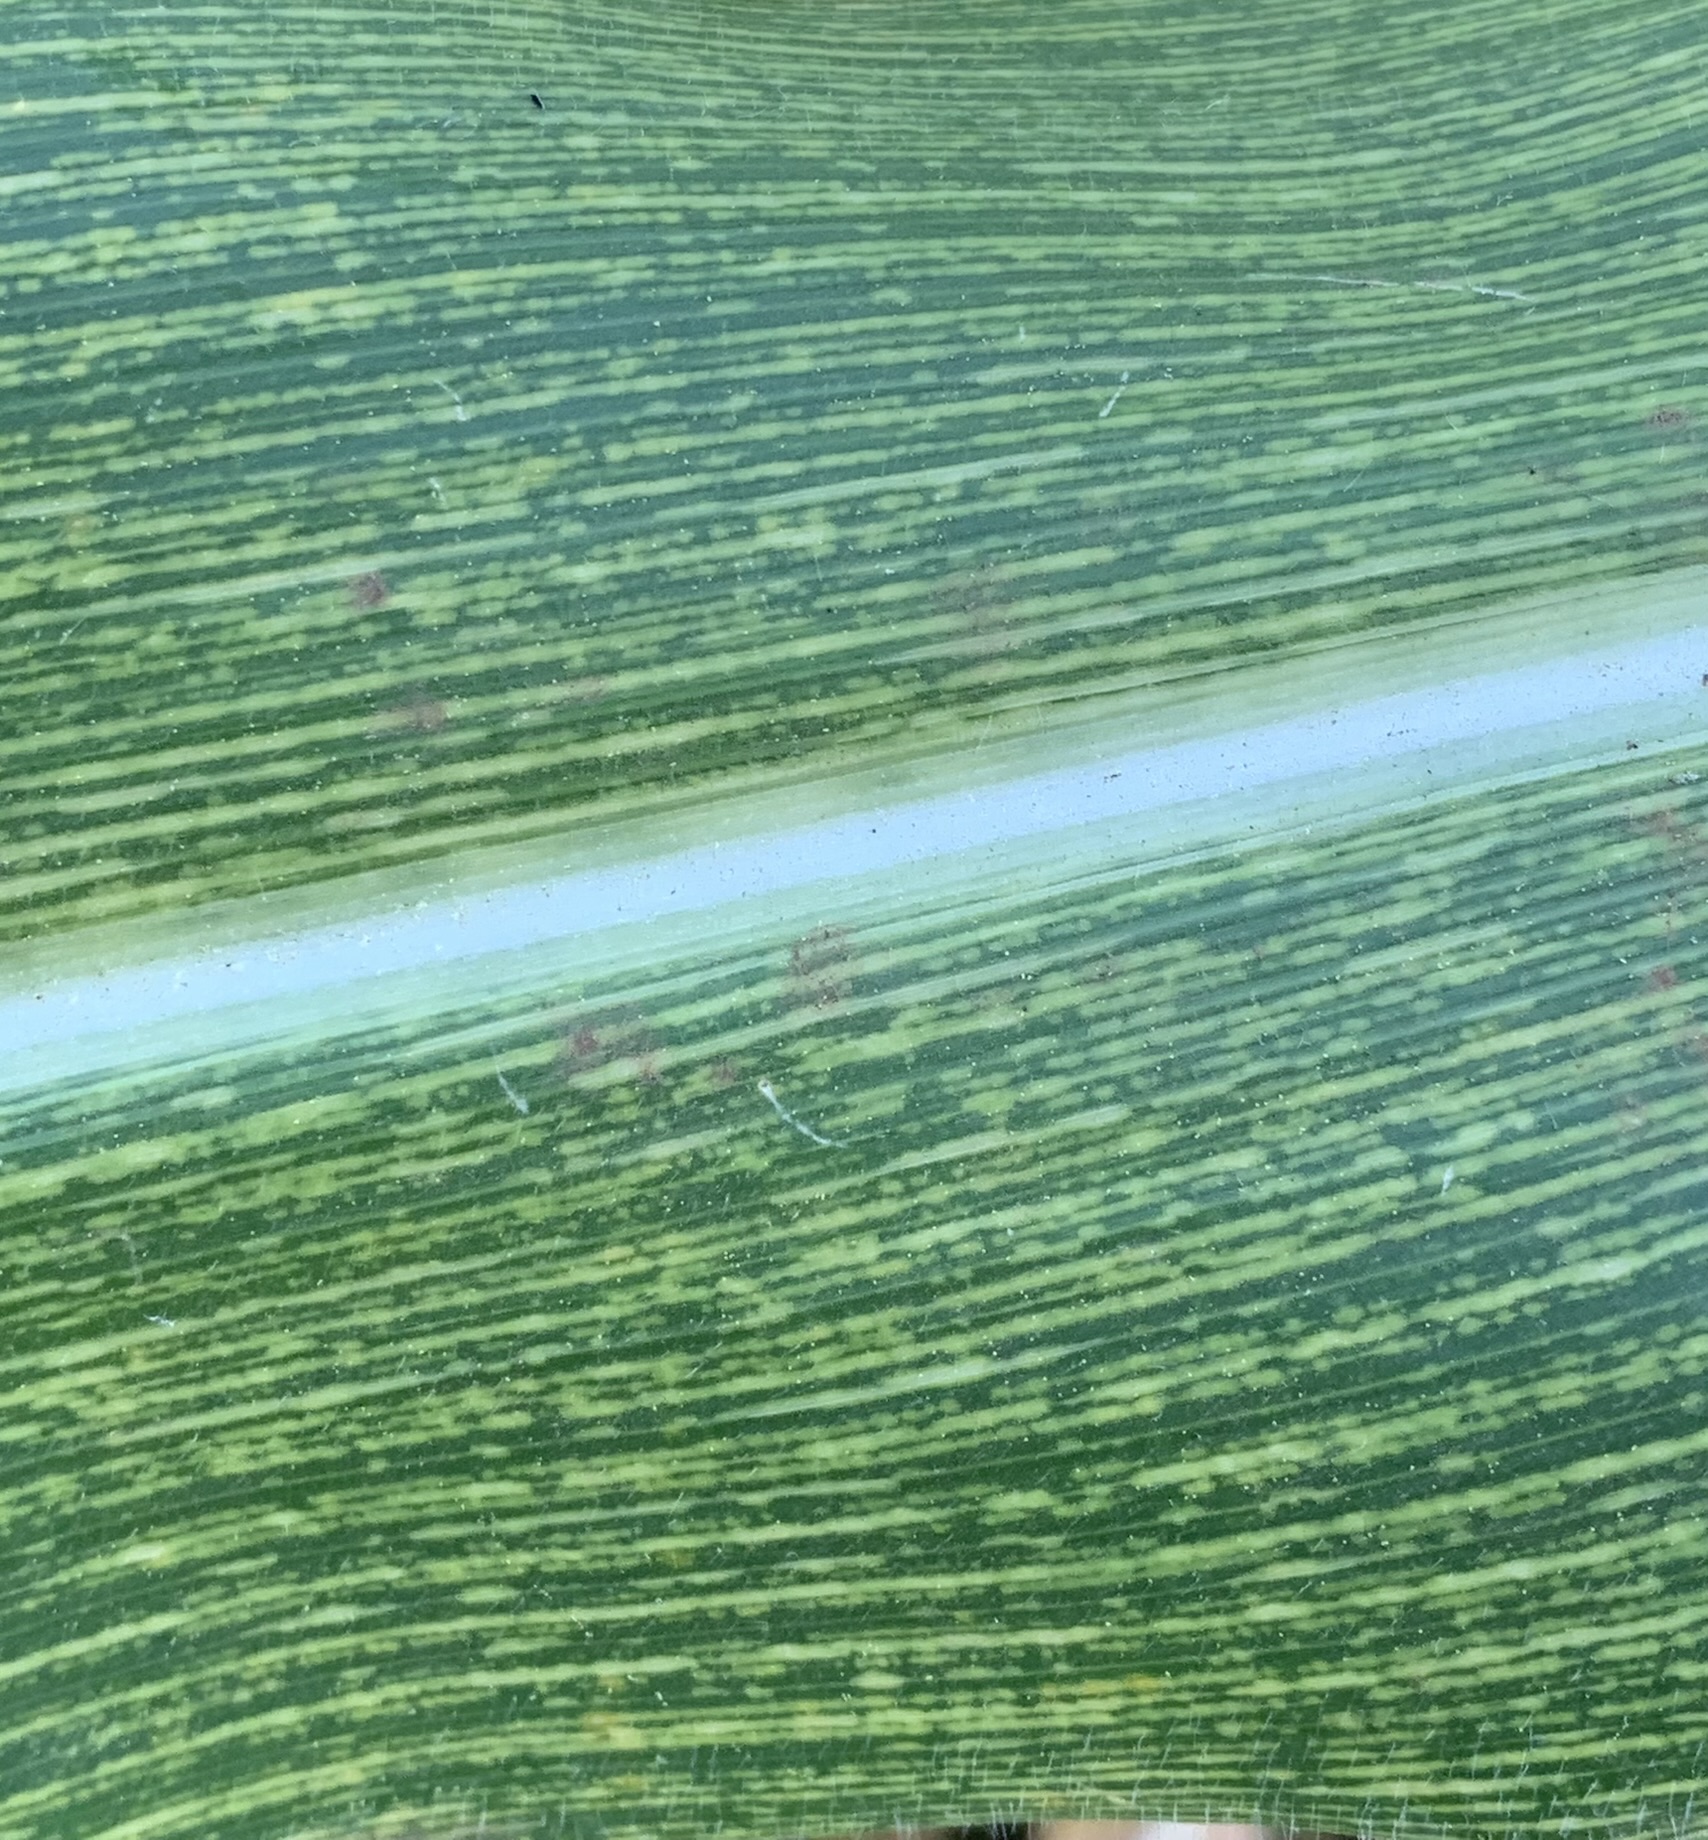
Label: MSV